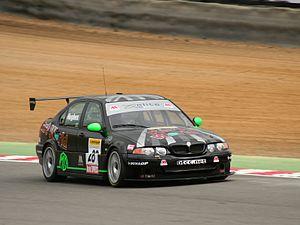
MG est un constructeur automobile britannique de voitures de sport fondé en 1924. Depuis 2006, la marque appartient à SAIC Motor UK, filiale du groupe chinois Shanghai Automotive Industry Corporation.